NCAA College Football 2K3

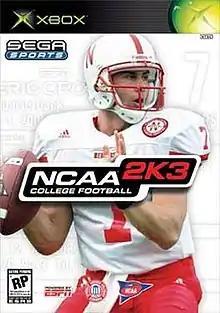
Xbox box art

NCAA College Football 2K3 is a 2002 American football video game published by Sega. The cover athlete is former Nebraska Cornhuskers quarterback Eric Crouch. It is the second college football game by Visual Concepts and Avalanche Software (the first being "").